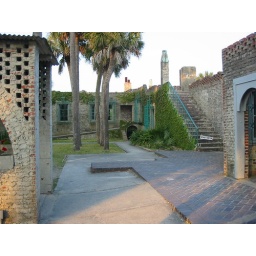
Atalaya is a castle house built in South Carolina in the 1920s in Andalusian style.